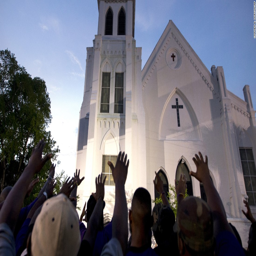
the men of fraternity lead a prayer .